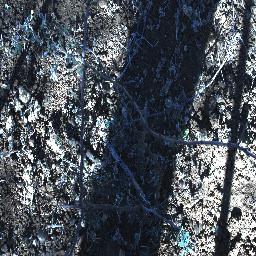
Label: negative